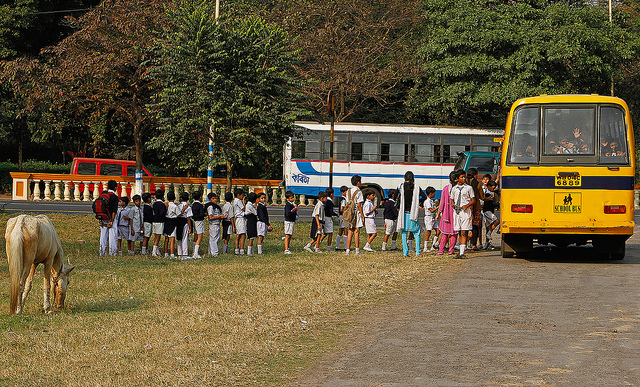
A yellow bus driving down a road past a group of people.

an image of a bus with a group of kids about to park

Children standing outside of yellow school bus waiting to board.

A line of people waiting to get on a yellow bus.

A group of children standing in line by a yellow bus.